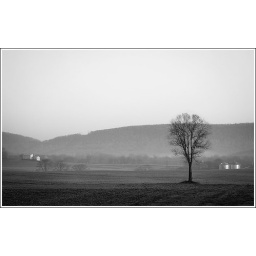
bird in tree foggy mornin